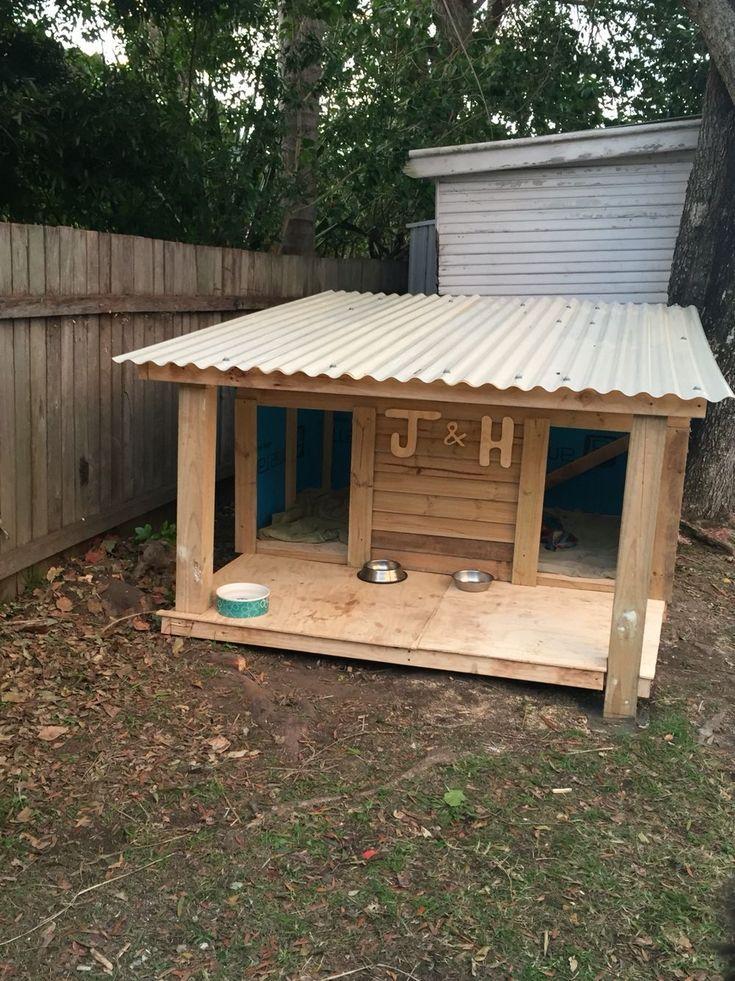
Kibanda cha mbwa kilichotengenezwa kwa mbao kikiwa na paa na bati juu yake, mbele ya kibanda kuna sahani tatu ambazo huenda zinatumika kwa chakula na maji.